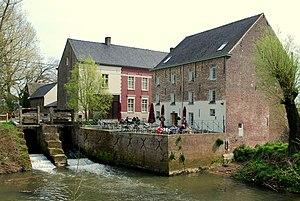
Cette page regroupe l'ensemble des monuments classés de la ville belge de Zwalin.